Foreign relations of Ireland

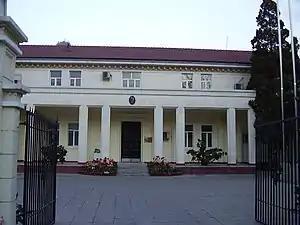
Embassy of Ireland in Beijing

Ireland's official relationship with the People's Republic of China began on 22 June 1979. Following his visit to China in 1999, former Taoiseach Bertie Ahern authorised the establishment of an Asia Strategy. This Strategy aimed to ensure that the Irish Government and Irish enterprise work coherently to enhance the important relationships between Ireland and Asia. In recent years due to the rapid expansion of the Chinese economy, China is becoming a key trade partner of Ireland, with over $6bn worth of bilateral trade between the two countries in 2010. In July 2013, the Tánaiste and Minister for Foreign Affairs and Trade were invited to China by the Chinese foreign minister Wang Yi on a trade mission to boost both investment and political ties between the two countries.